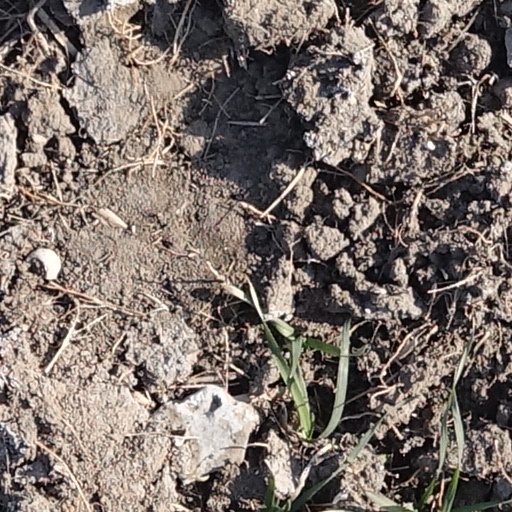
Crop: wheat